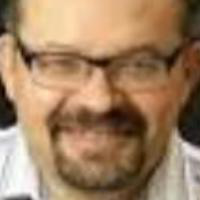
Age group: age 41-55